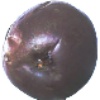
Label: passion_fruit